Eraser

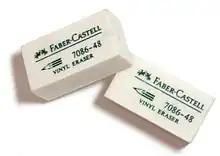
Vinyl erasers

High-quality plasticized vinyl or other "plastic" erasers, originally trademarked "Mylar" in the mid-20th century, are softer, non-abrasive, and erase cleaner than standard rubber erasers. This is because the removed graphite does not remain on the eraser as much as rubber erasers, but is instead absorbed into the discarded vinyl scraps. Being softer and non-abrasive, they are less likely to damage canvas or paper. Engineers favor this type of eraser for work on technical drawings due to their gentleness on paper with less smearing to surrounding areas. They often come in white and can be found in a variety of shapes. More recently, very low-cost erasers are manufactured from highly plasticized vinyl compounds and made in decorative shapes.